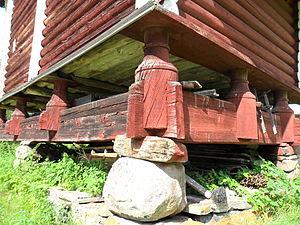
Le radier est une base ou une plate-forme stable sur laquelle reposent d’autres éléments. L’architecture de cette plate-forme dépend du contexte où elle est utilisée.